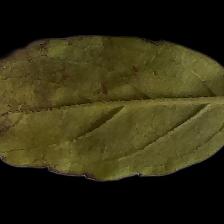
Plant: Tulsi